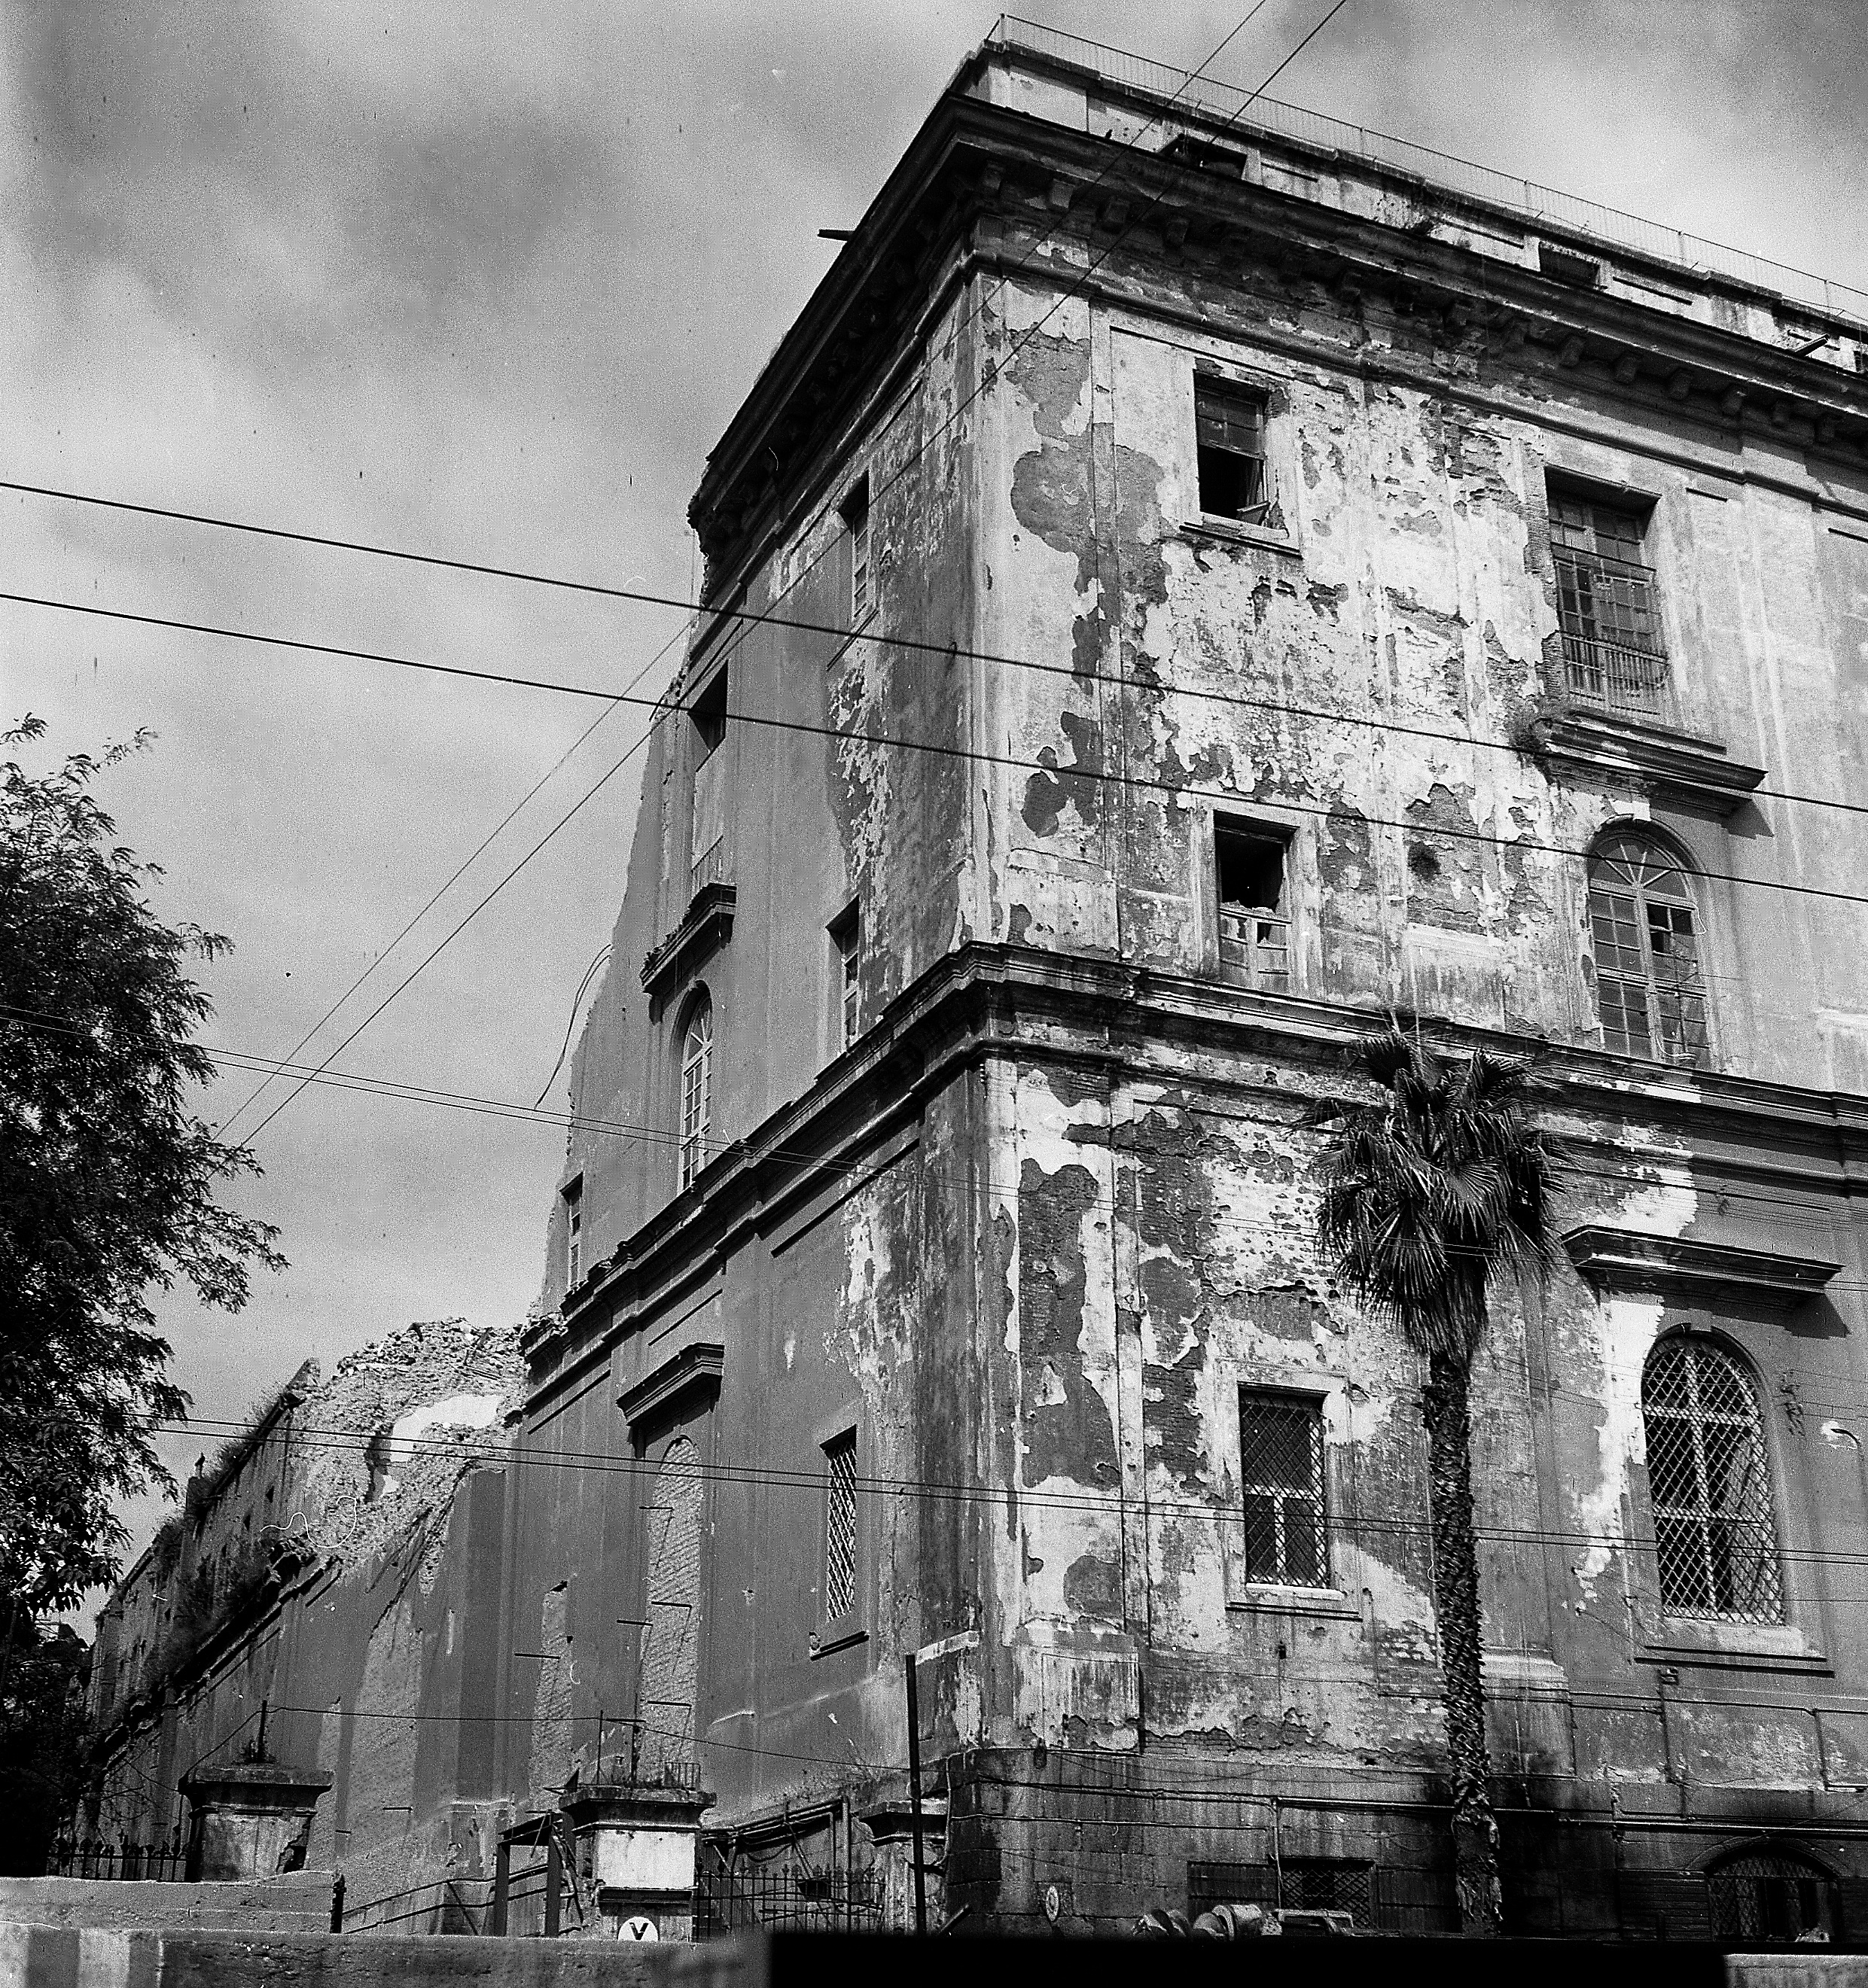
black and white, architecture, white, street, house, building, facade, church, black, monochrome, rubble, history, earthquake, collapse, naples, sociology, palace escape, urban area, faculty, monochrome photography, ancient history